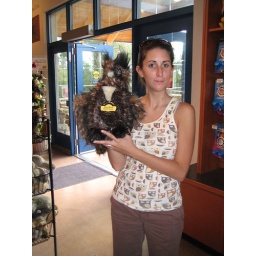
Mom SCREAMED in the grand canyon gift shop while I was showing her these bird puppets.